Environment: real
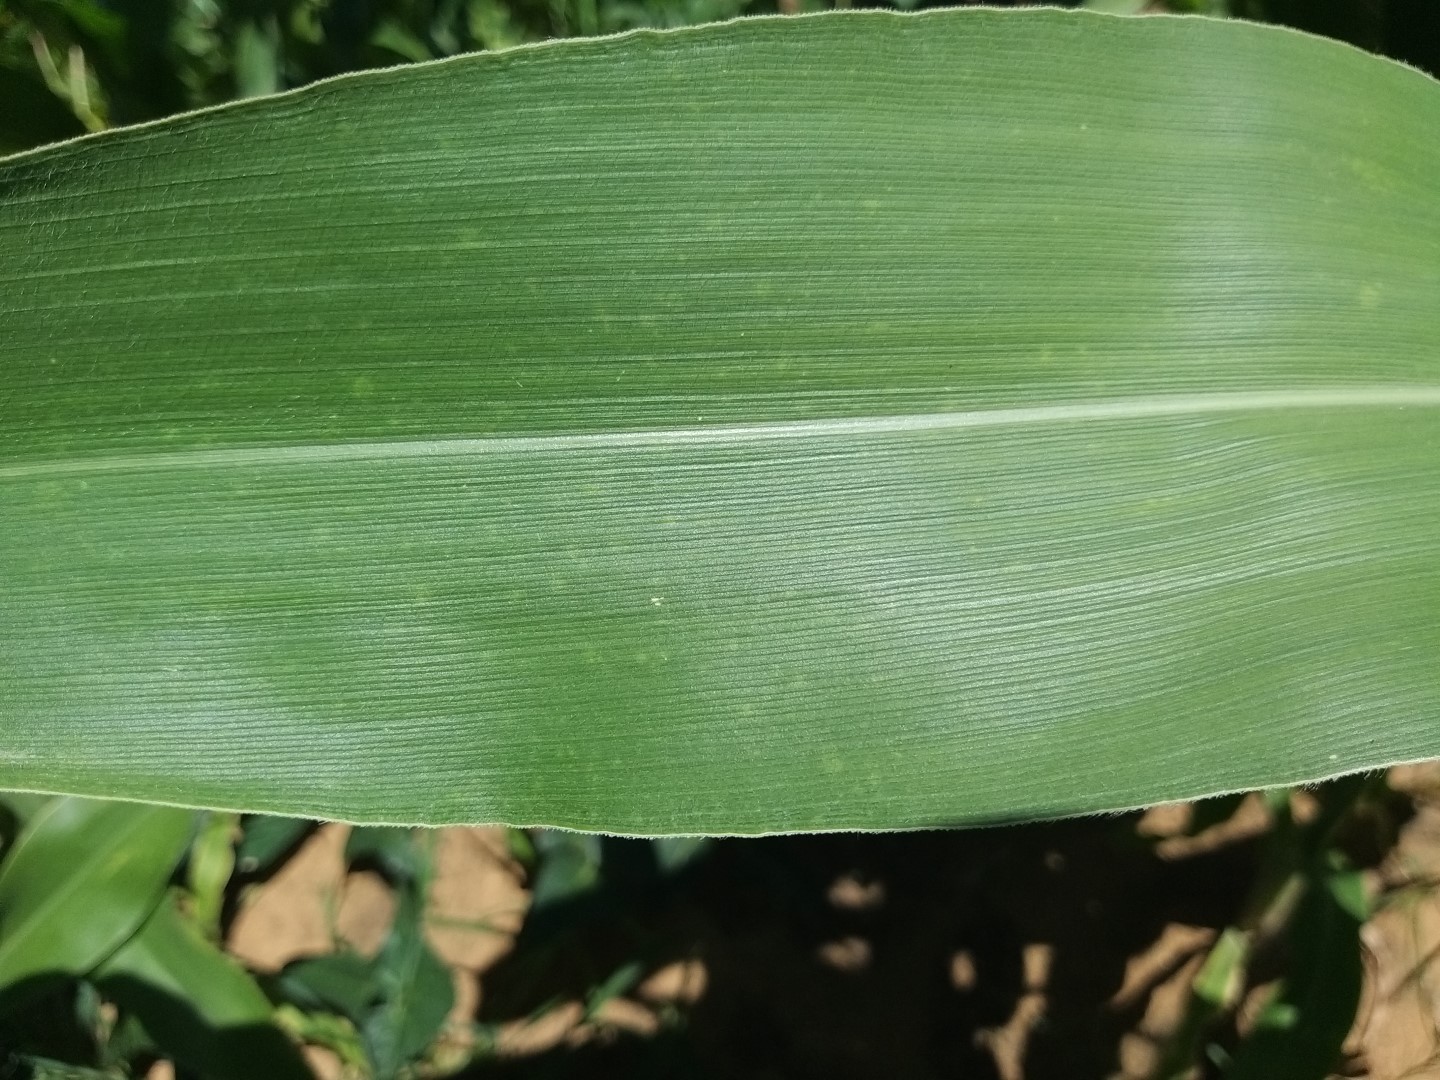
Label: healthy